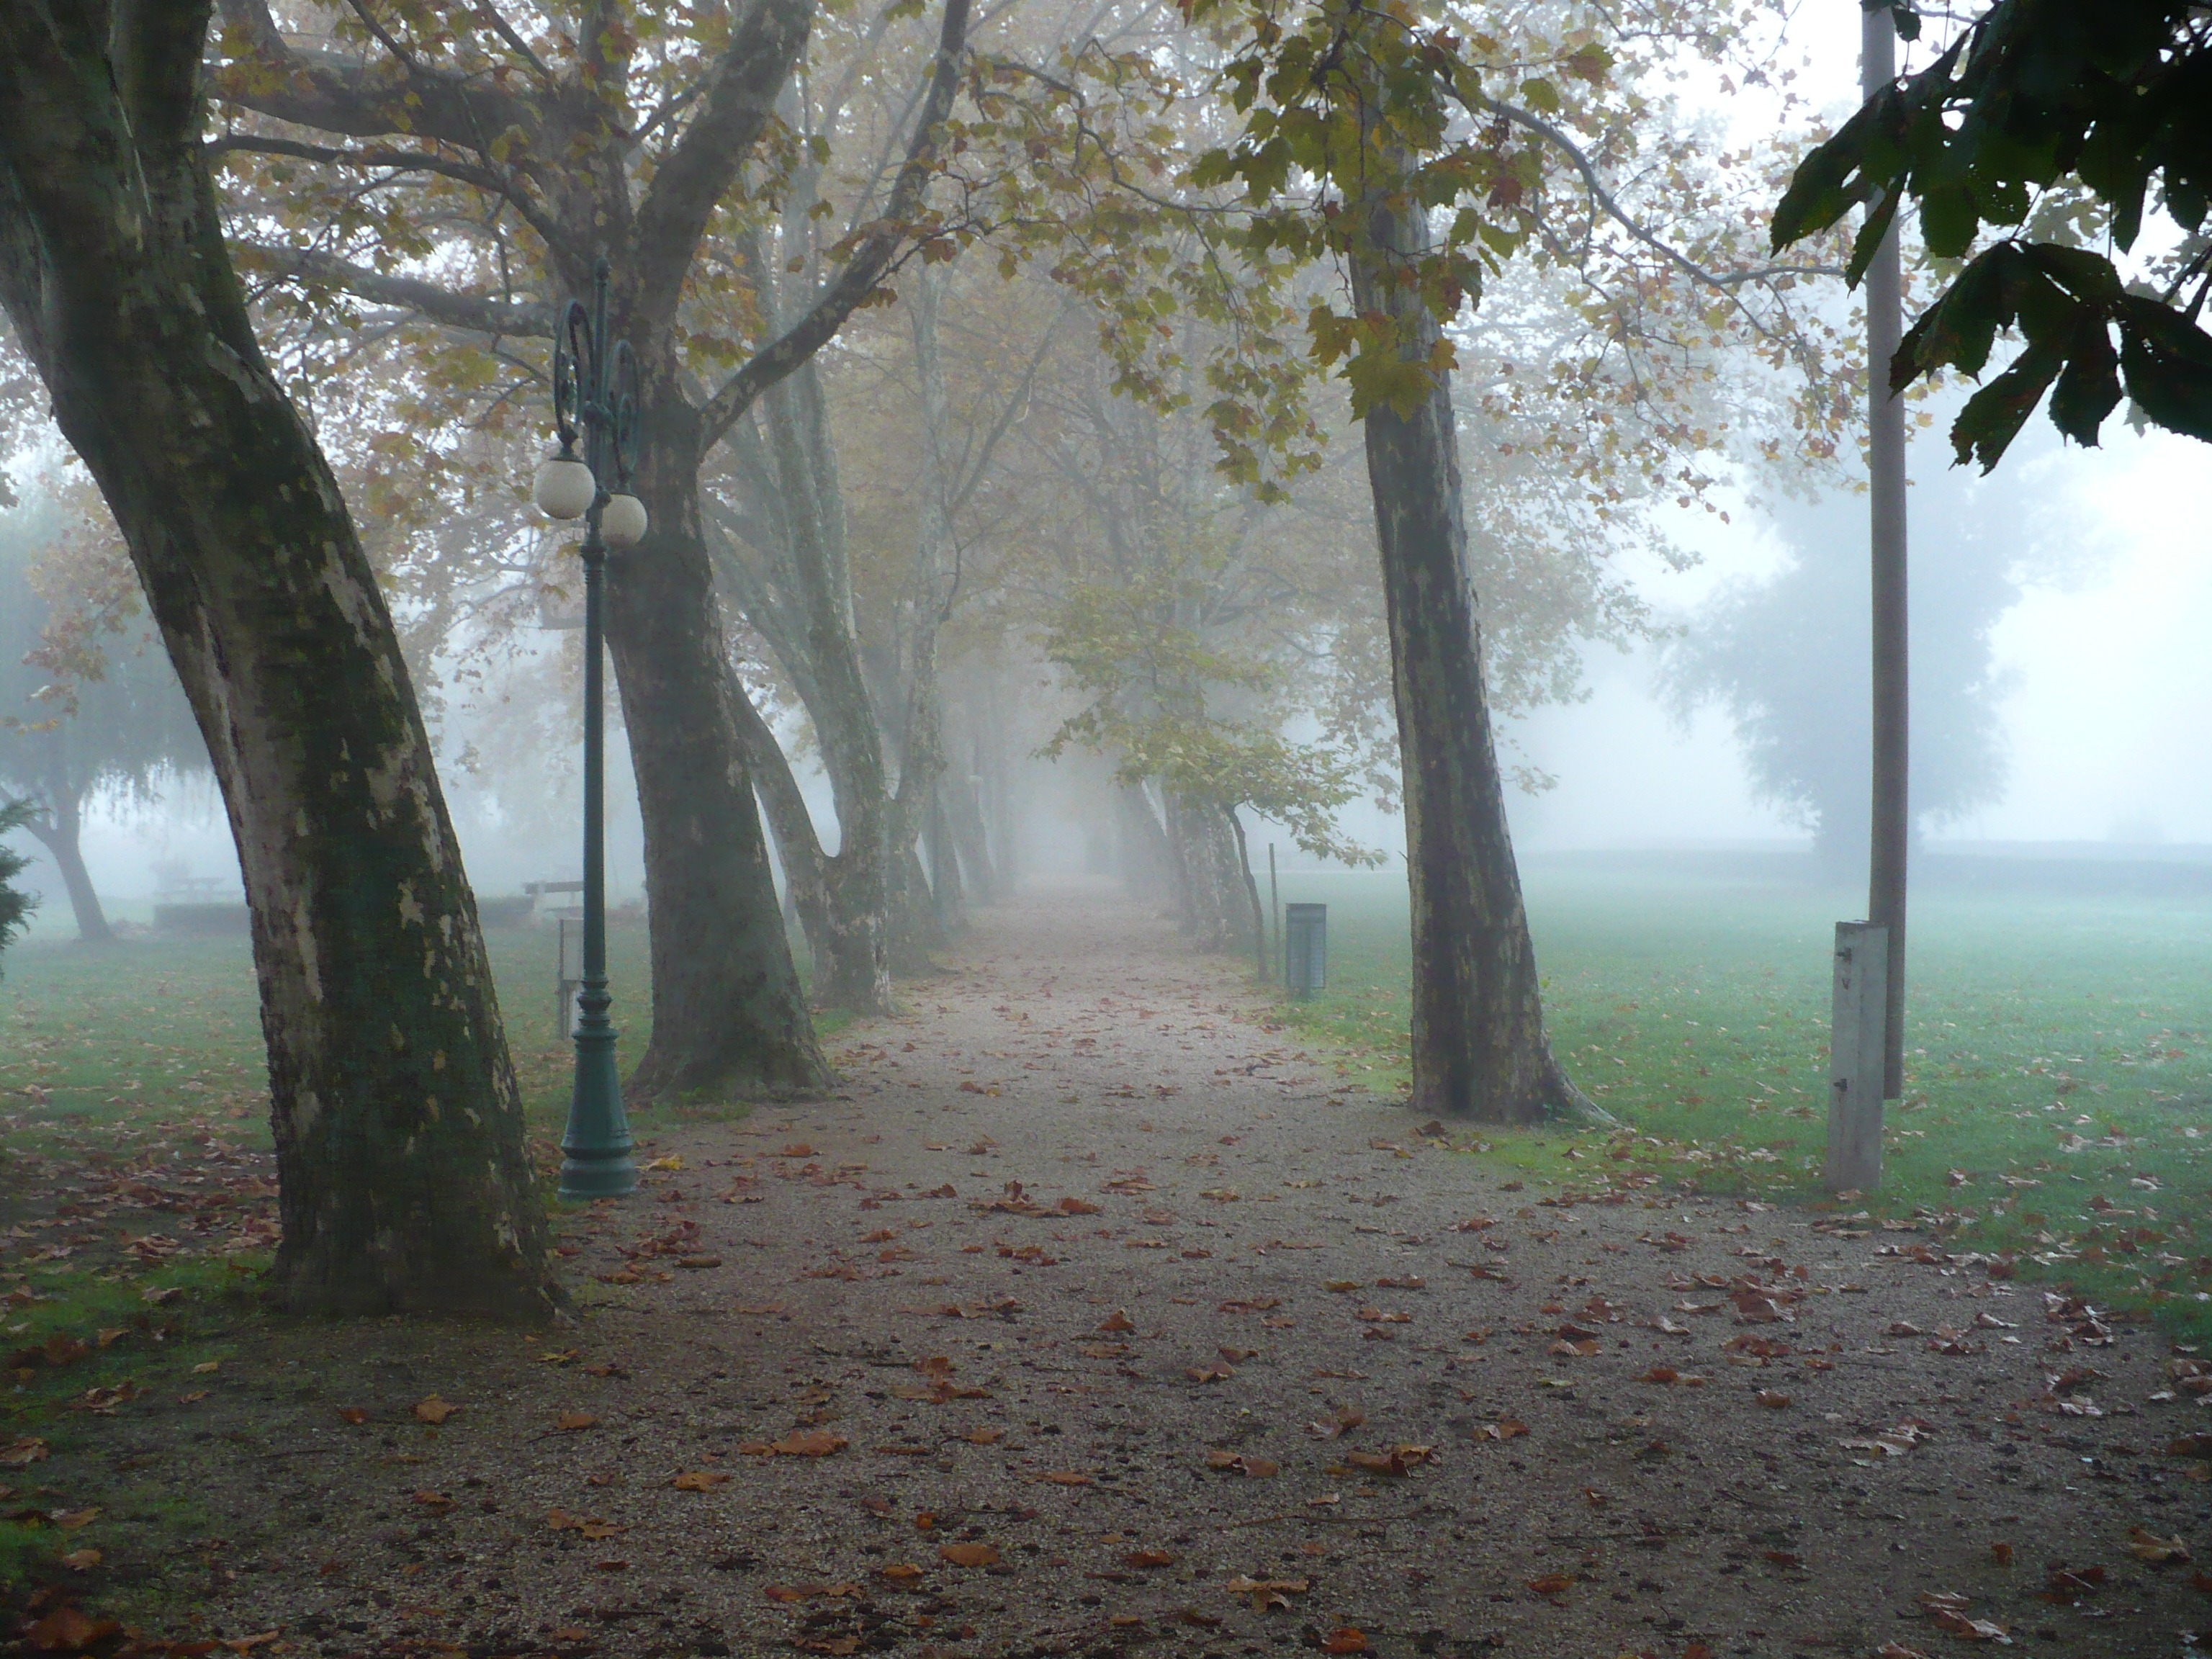
tree, nature, forest, branch, wood, fog, mist, sunlight, morning, leaf, autumn, weather, season, trees, woodland, habitat, promo, natural environment, atmospheric phenomenon, woody plant